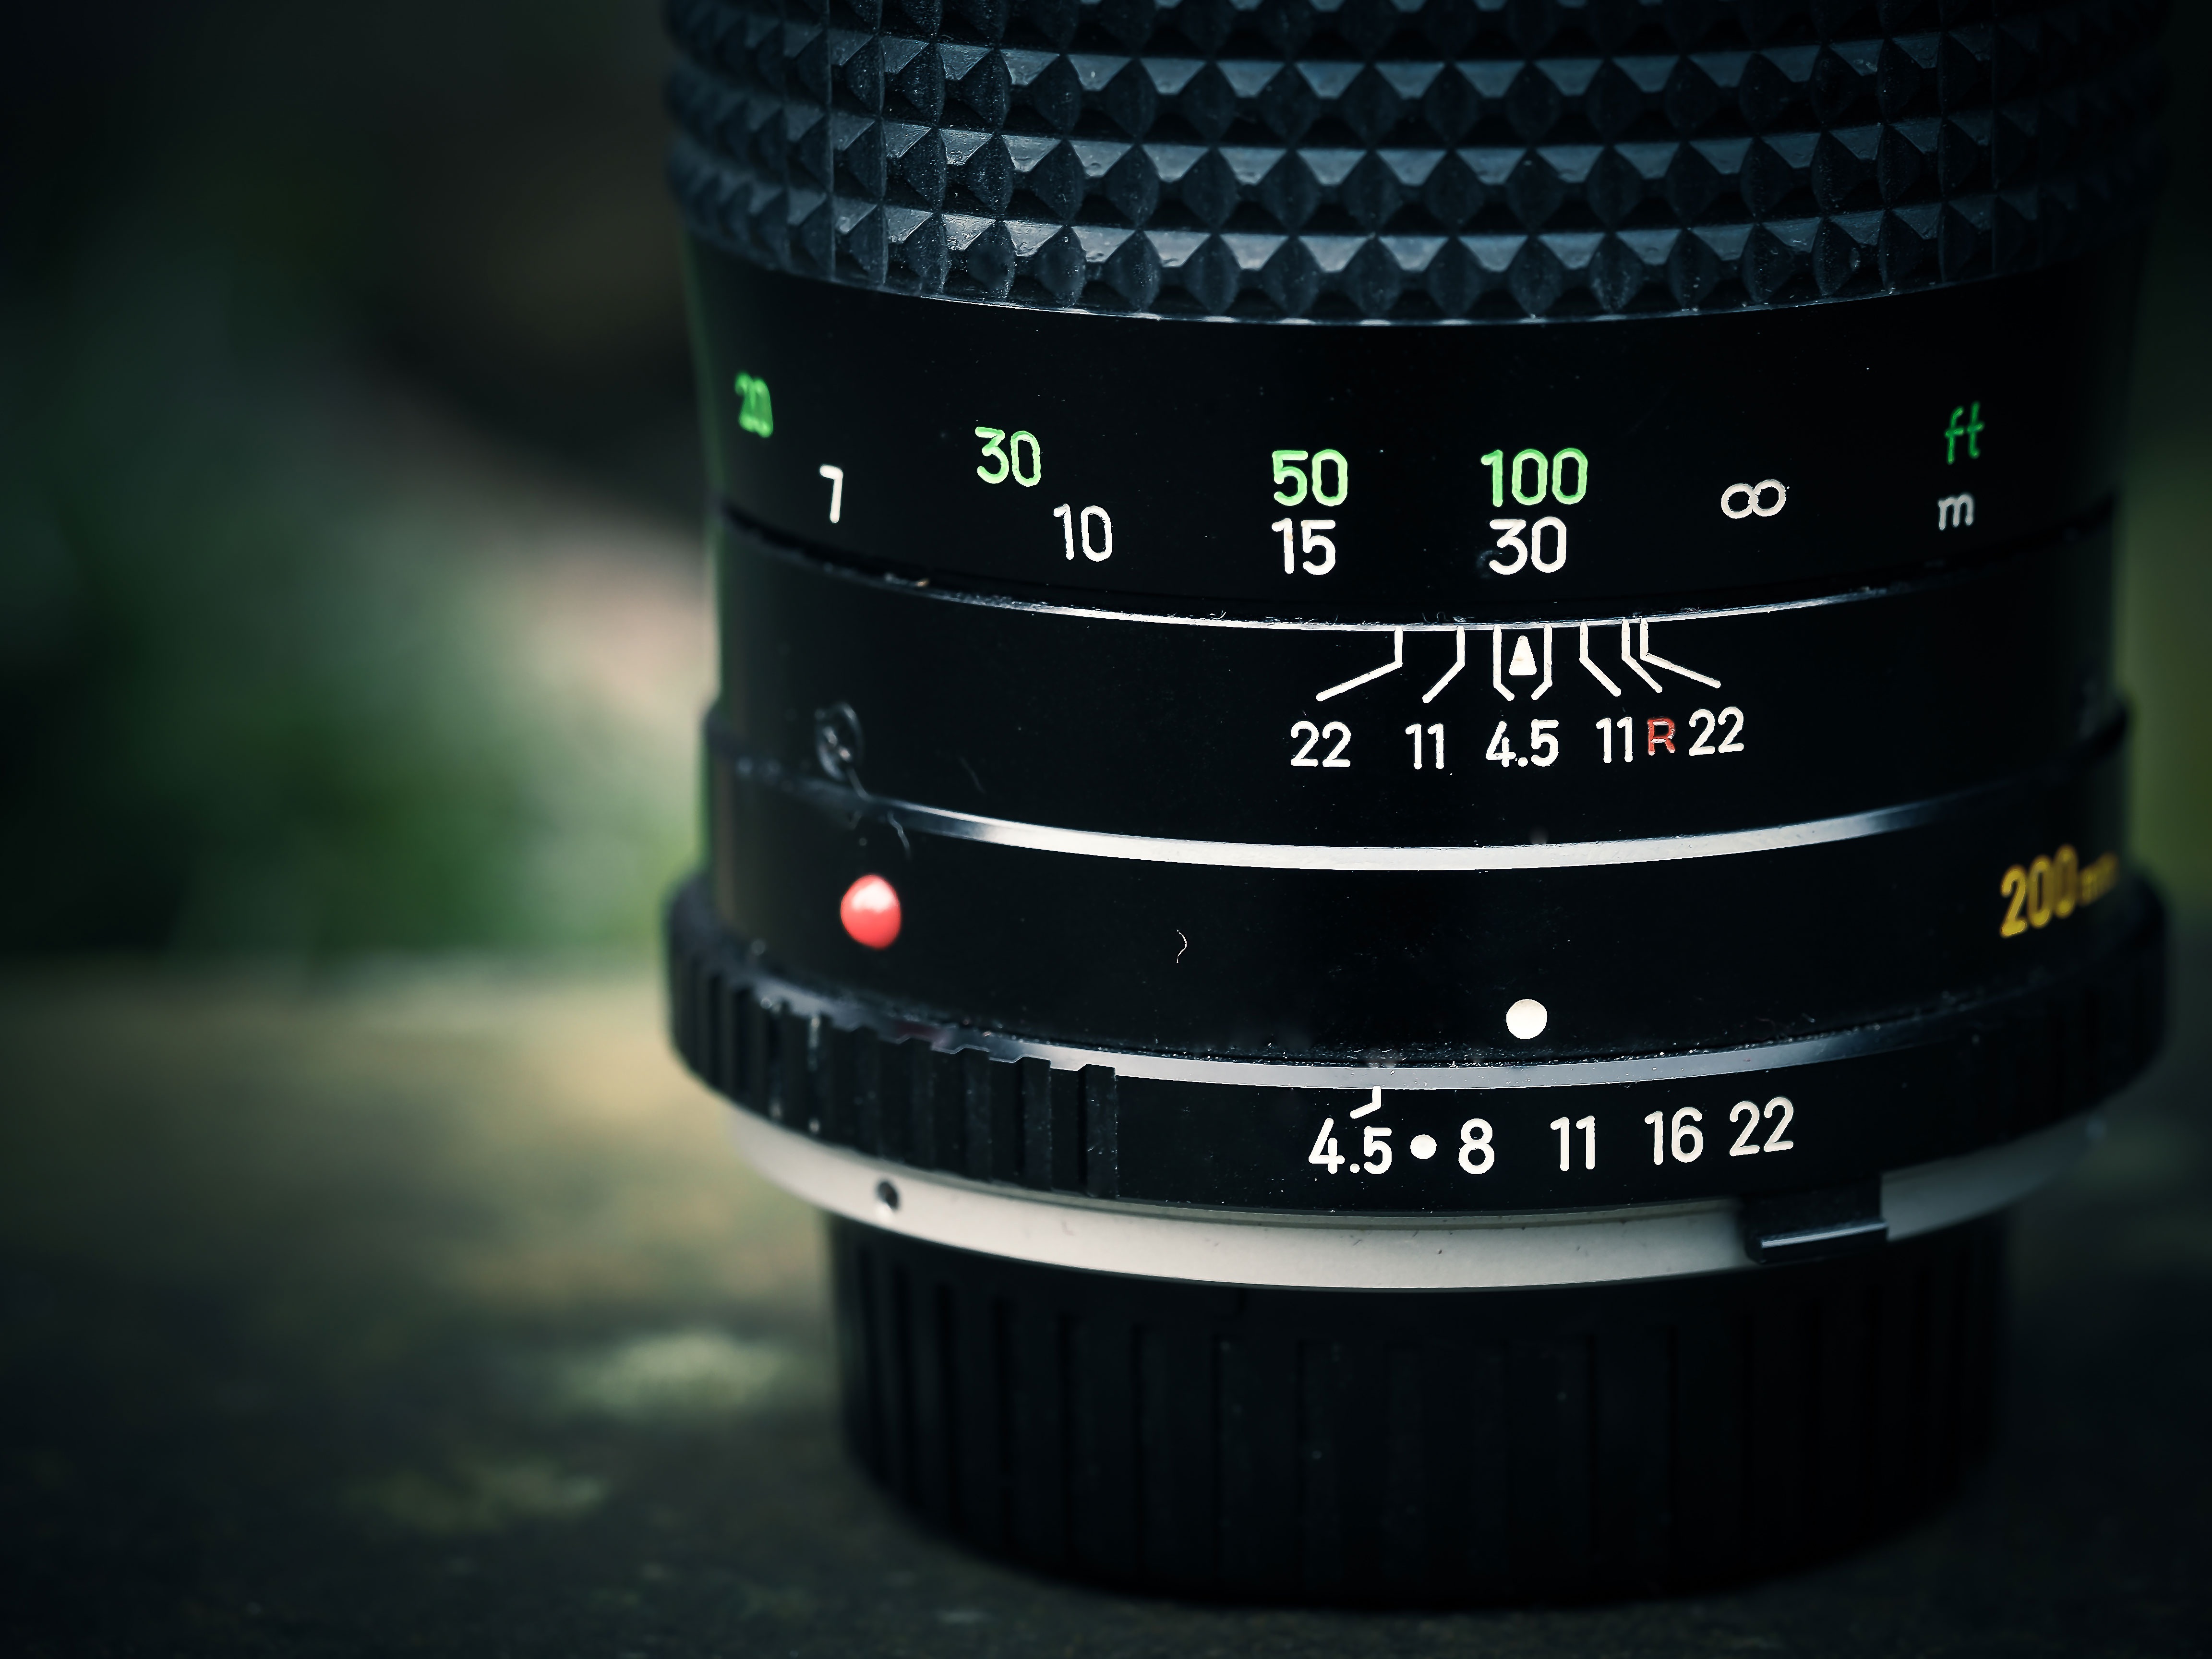
camera, photography, vintage, retro, old, photo, analog, lens, macro, nostalgia, black, old camera, product, reflex camera, digital camera, photograph, zoom, camera lens, minolta, retro look, slr camera, photo camera, rangefinder camera, zoom lens, fisheye lens, digital slr, single lens reflex camera, cameras optics, teleconverter